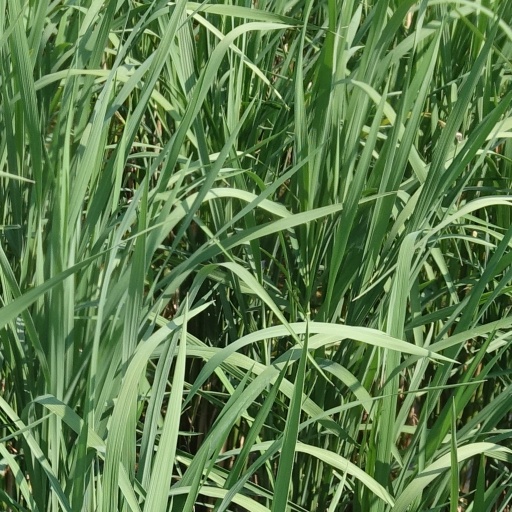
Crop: rice